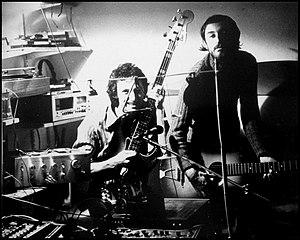
Mark and Clive Ives in their home-studio early 80's.
Woo est un duo anglais de musique expérimentale originaire du sud de Londres. Le groupe est composé des frères Mark et Clive Ives.